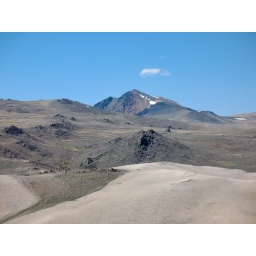
Different soils and rock formations create a mosaic pattern on the landscape near the road to White Mountain.